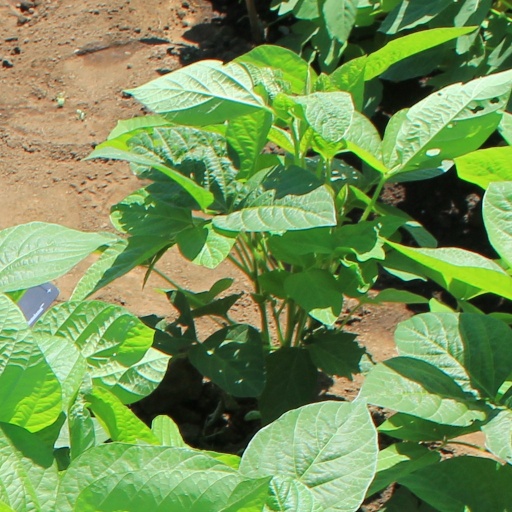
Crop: soybean